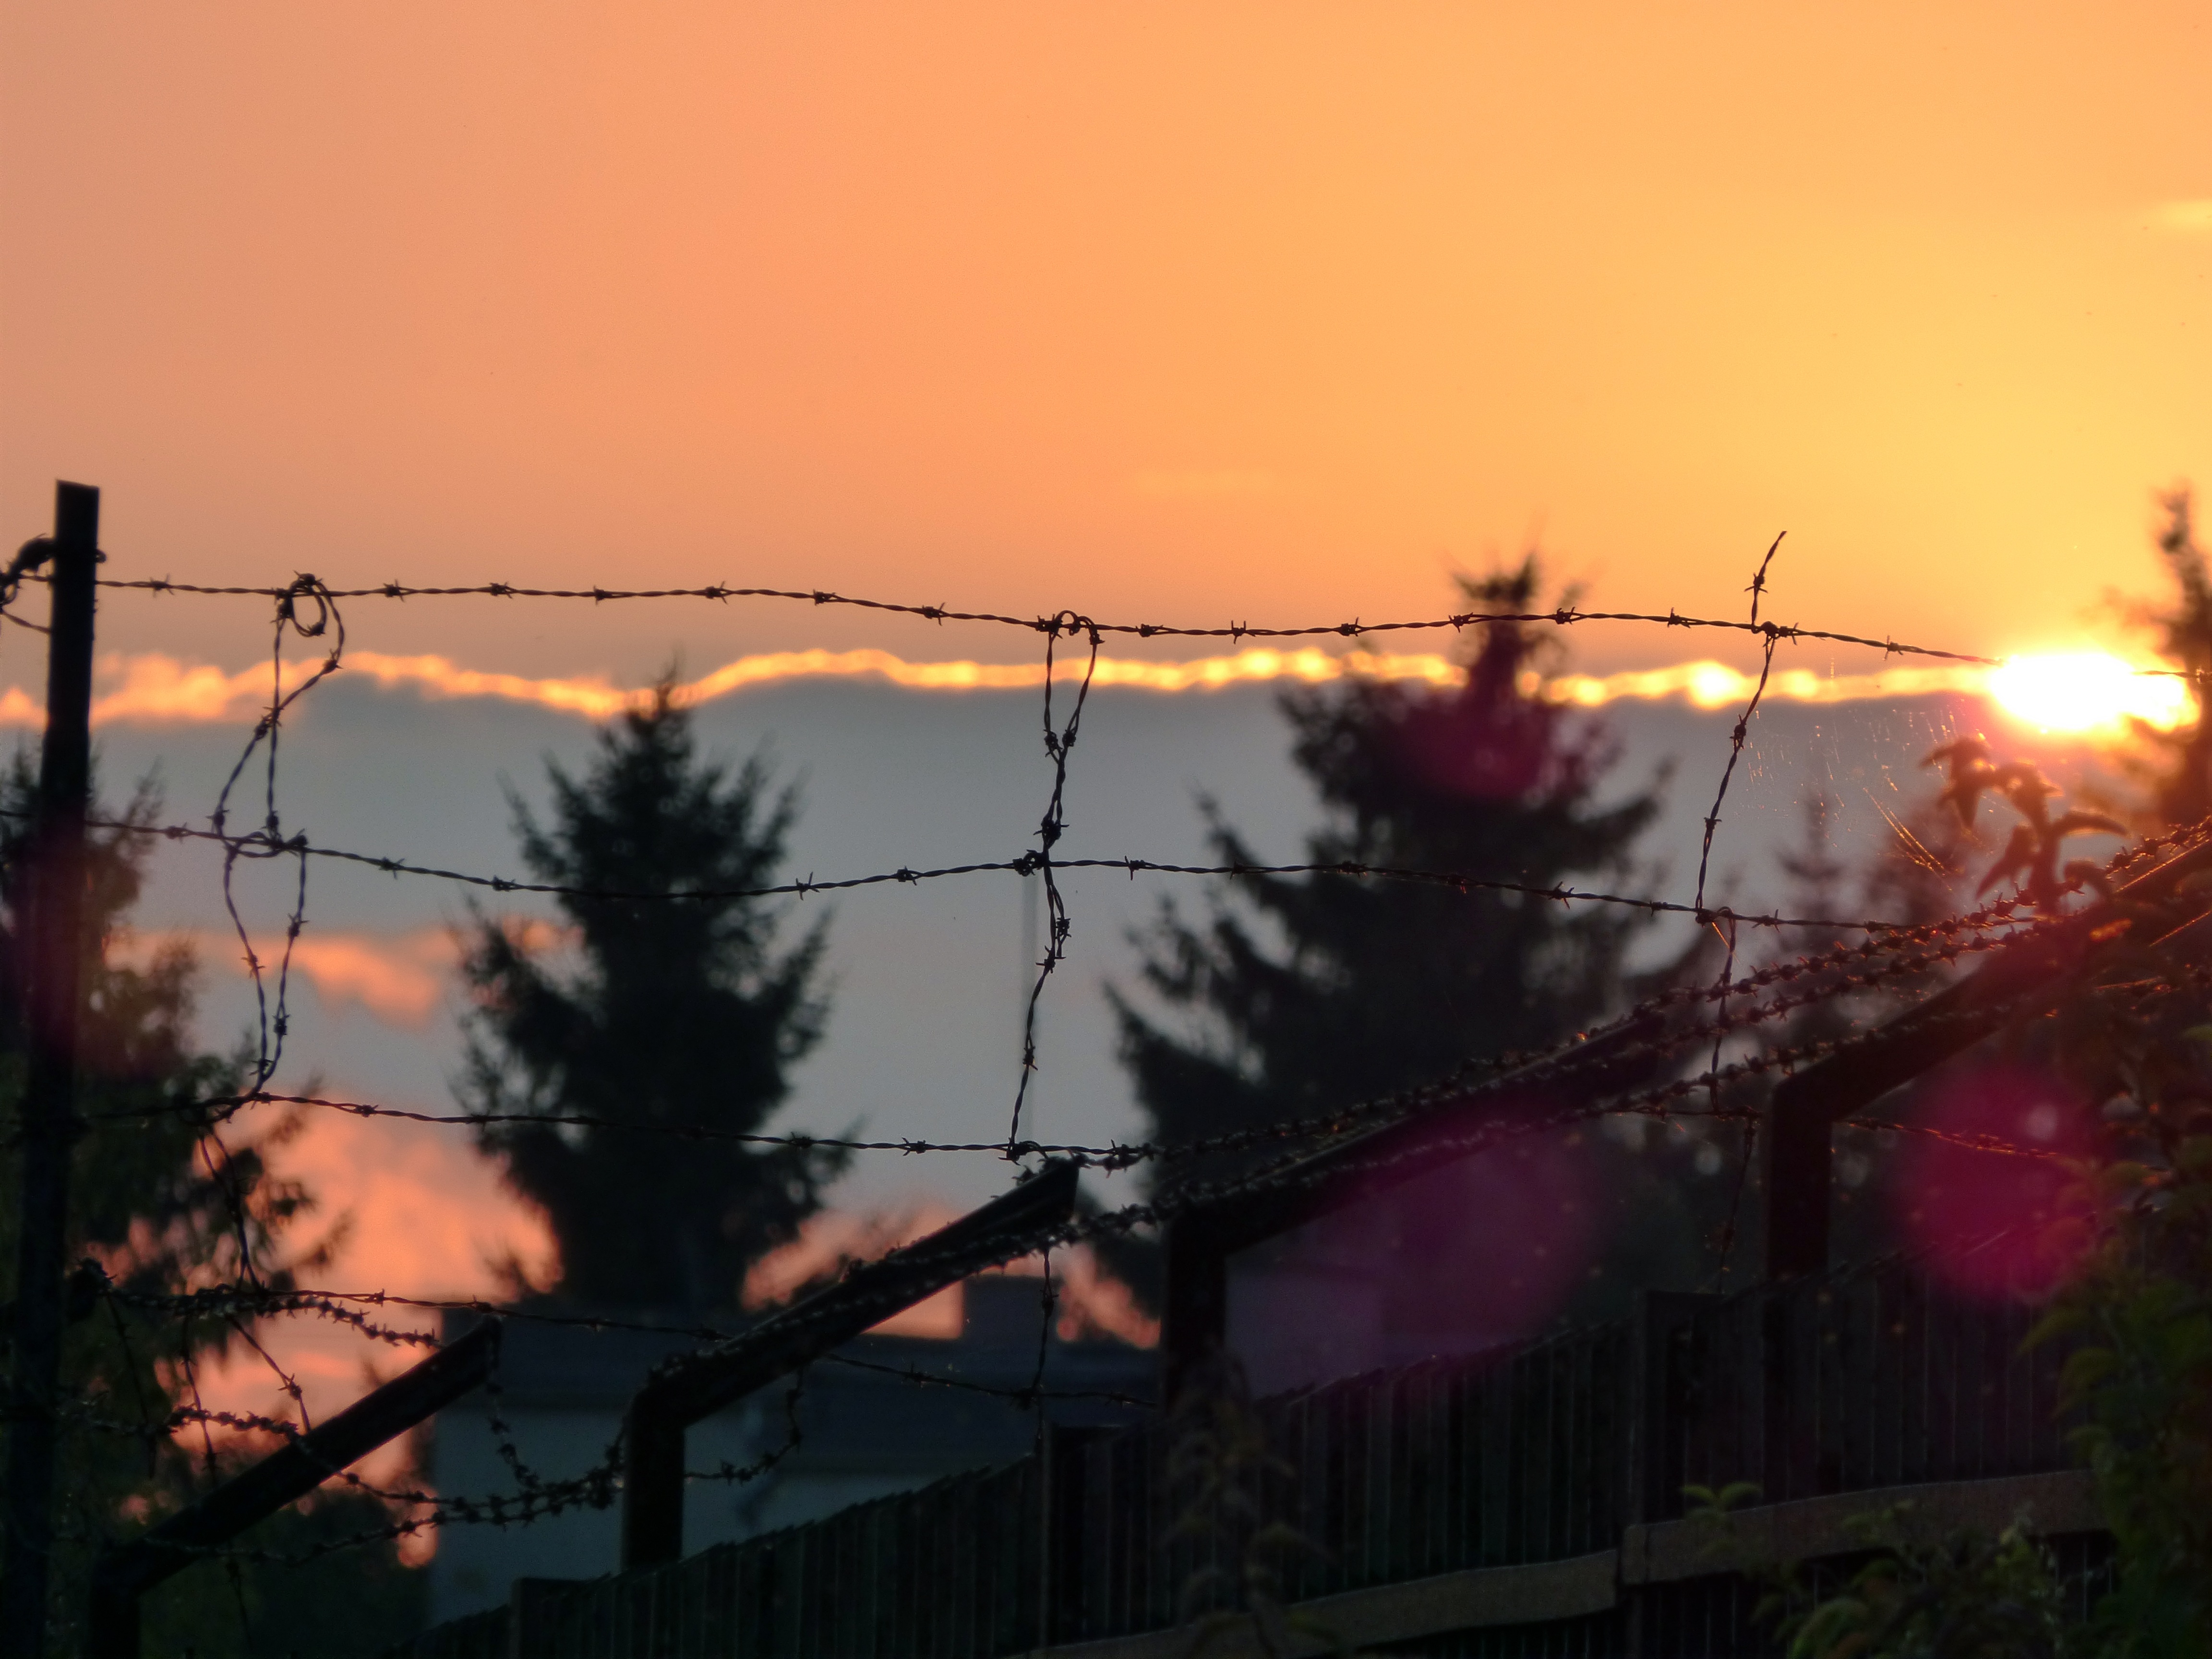
barbed wire, cloud, sky, sunset, sunlight, morning, view, wire, dusk, evening, fencing, fire, freedom, electricity, west, spikes, the sun, the rays, rays of the sun, bondage